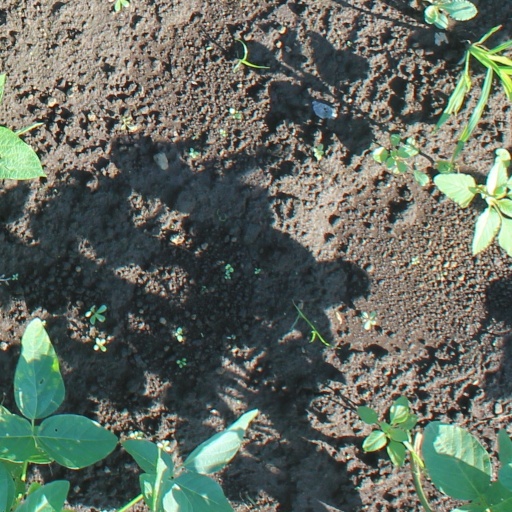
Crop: soybean